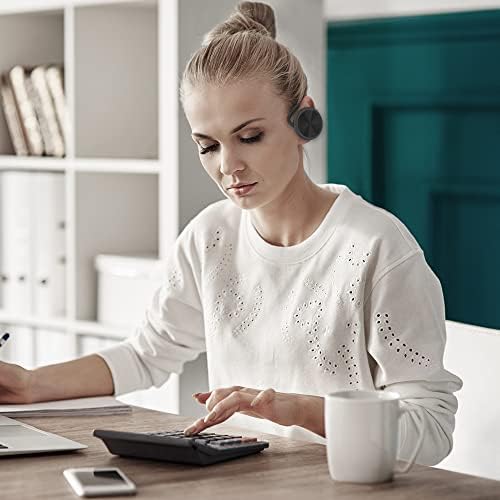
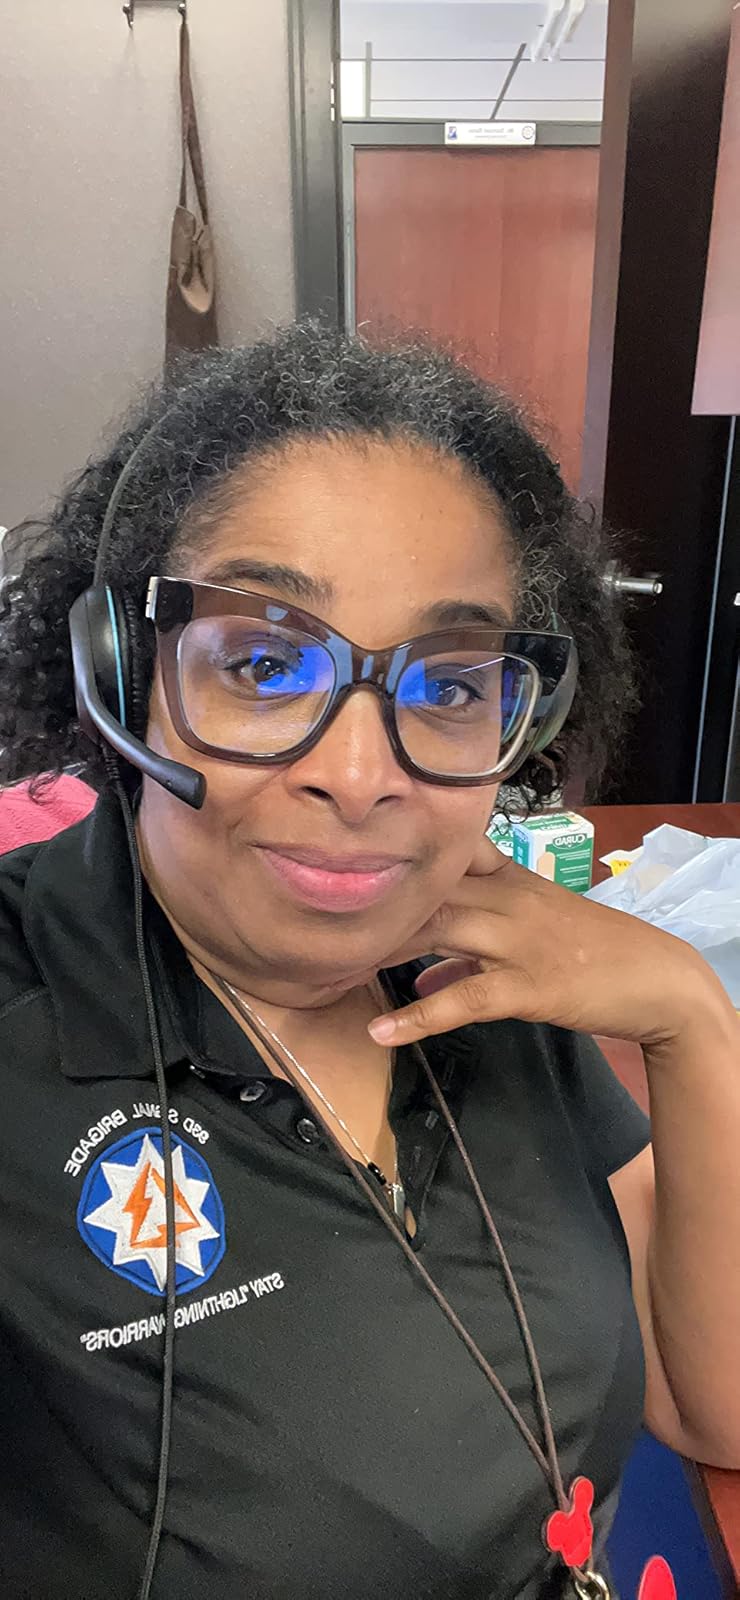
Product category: headphones
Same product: no